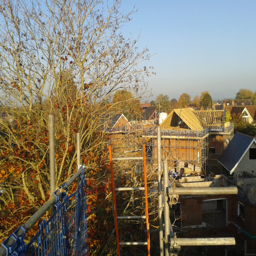
a partly built estate of houses , all with scaffolding around them